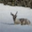
Label: deer